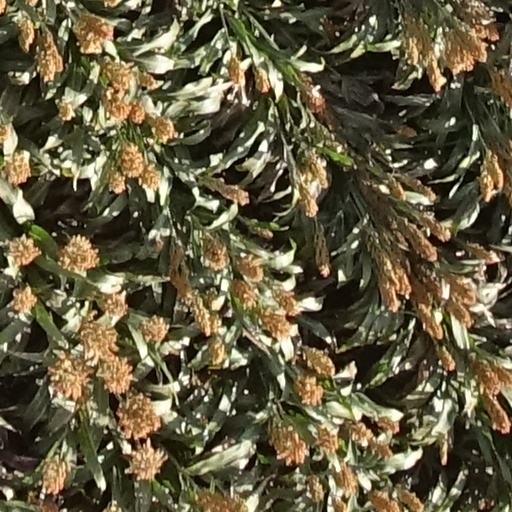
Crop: sorghum